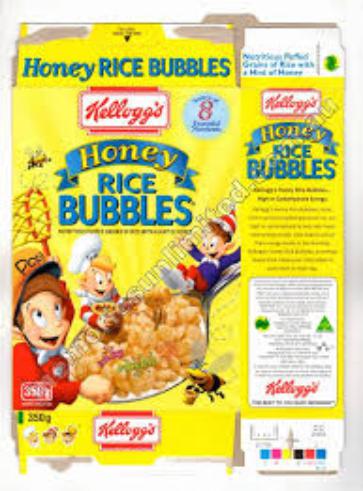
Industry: Food